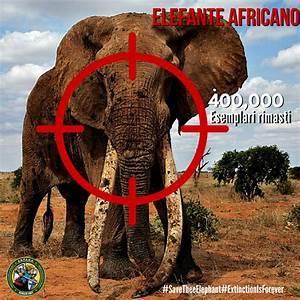
elephant